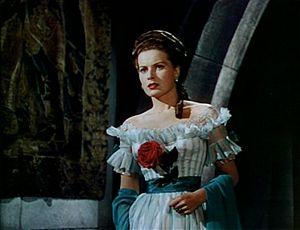
Le Cygne noir est un film américain réalisé par Henry King et sorti en 1942.
Maureen O'Hara est une actrice américano-irlandaise née Maureen FitzSimons à Dublin le 17 août 1920 et morte le 24 octobre 2015 à Boise, à ne pas confondre avec son aînée star, compatriote, et homonyme de prénom, Maureen O'Sullivan. Elle débute avec La Taverne de la Jamaïque et Quasimodo où elle partage l'affiche avec Charles Laughton. Prise sous contrat par la RKO, elle commence une carrière à Hollywood ; elle a 19 ans. Aux États-Unis, elle tourne beaucoup, notamment sous la direction de John Ford en compagnie de John Wayne.